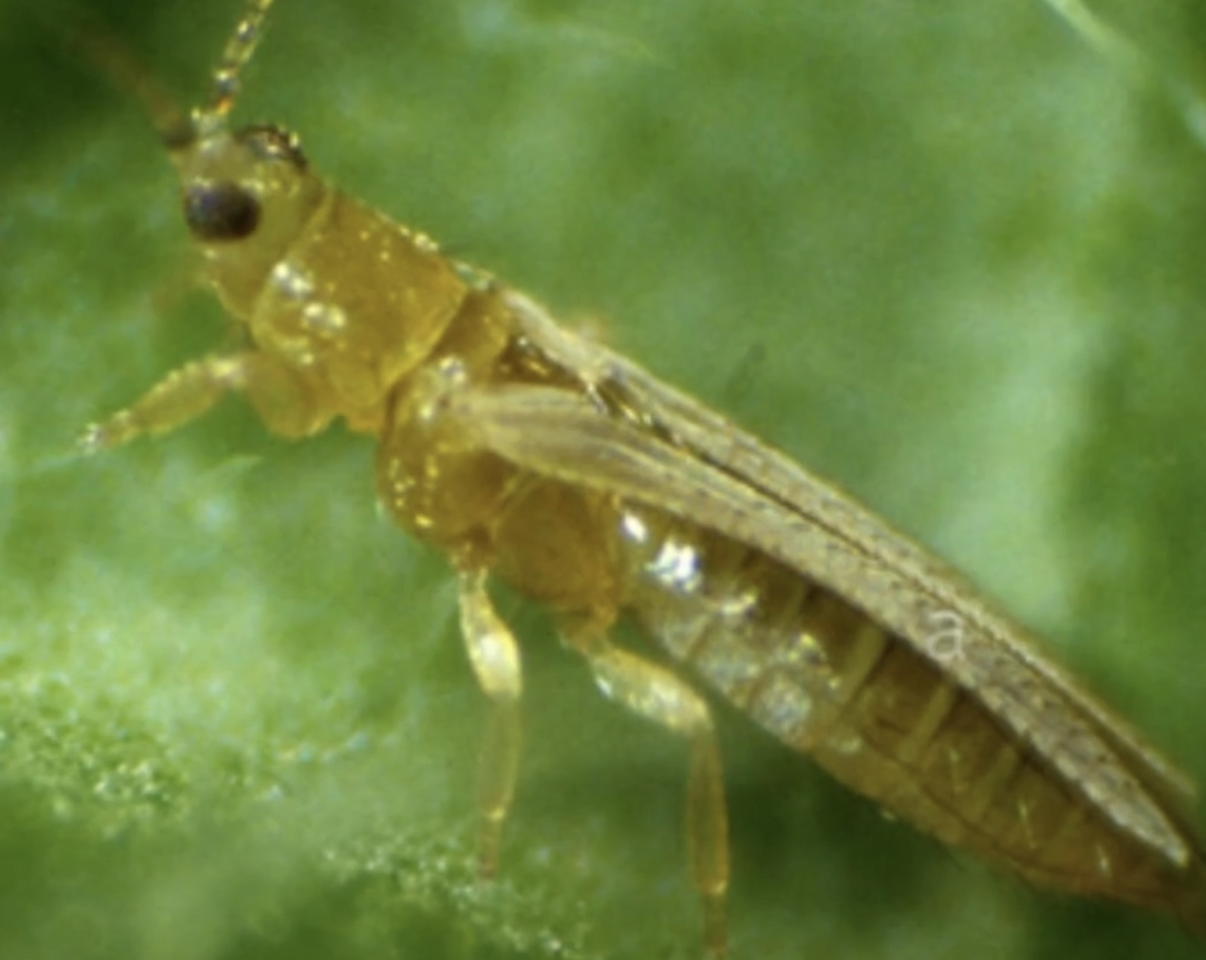
Label: thrips_disease